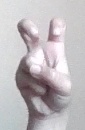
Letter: toot